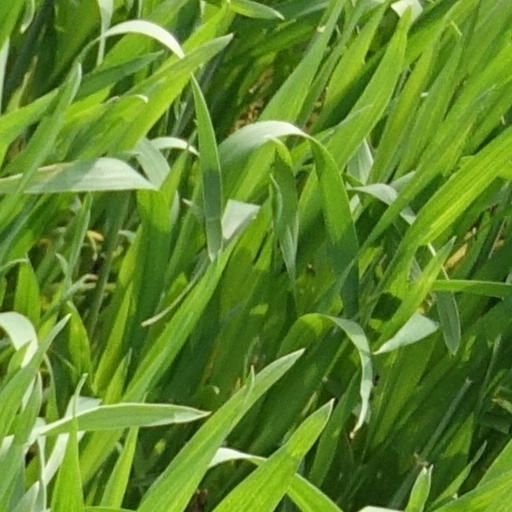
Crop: wheat